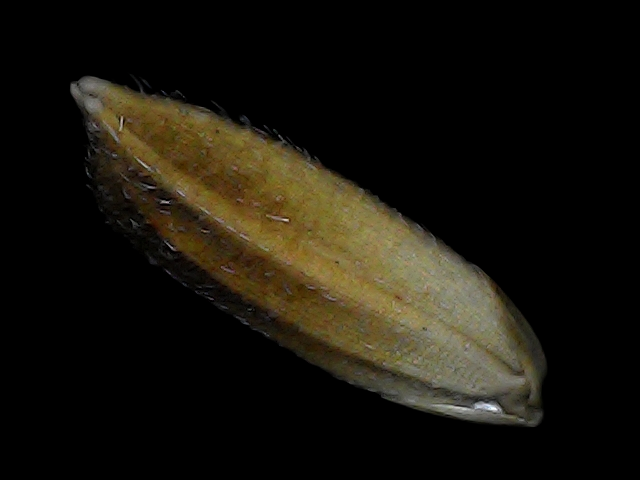
Rice variety: Bd91